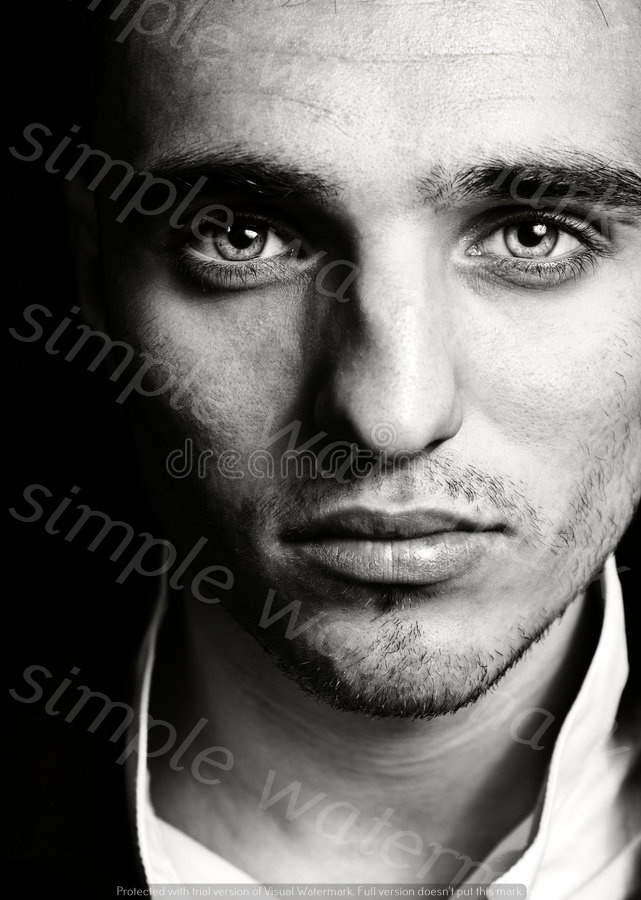
Label: Watermark